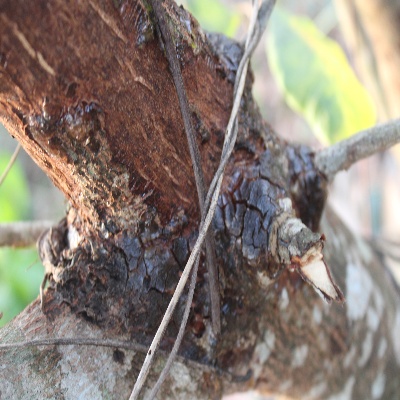
Crop: Cashew
Condition: gumosis